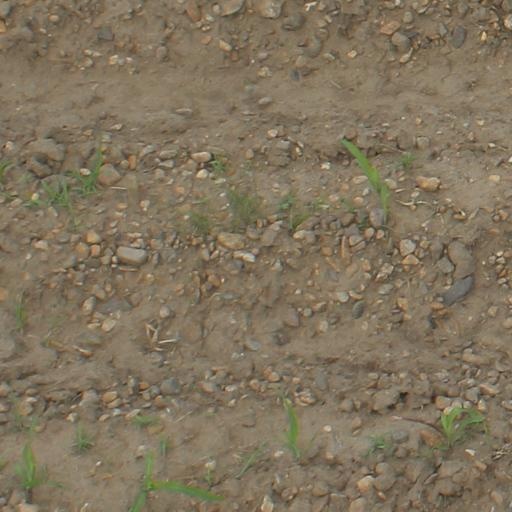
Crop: maize; corn